Pontoon bridge

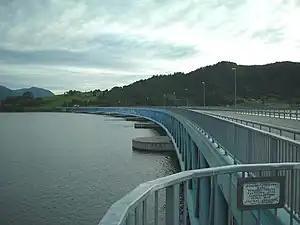
The Bergsøysund Bridge uses concrete pontoons

When designing a pontoon bridge, the civil engineer must take into consideration Archimedes' principle: Each pontoon can support a load equal to the mass of the water that it displaces. This load includes the mass of the bridge and the pontoon itself. If the maximum load of a bridge section is exceeded, one or more pontoons become submerged. Flexible connections have to allow for one section of the bridge to be weighted down more heavily than the other parts. The roadway across the pontoons should be relatively light, so as not to limit the carrying capacity of the pontoons.